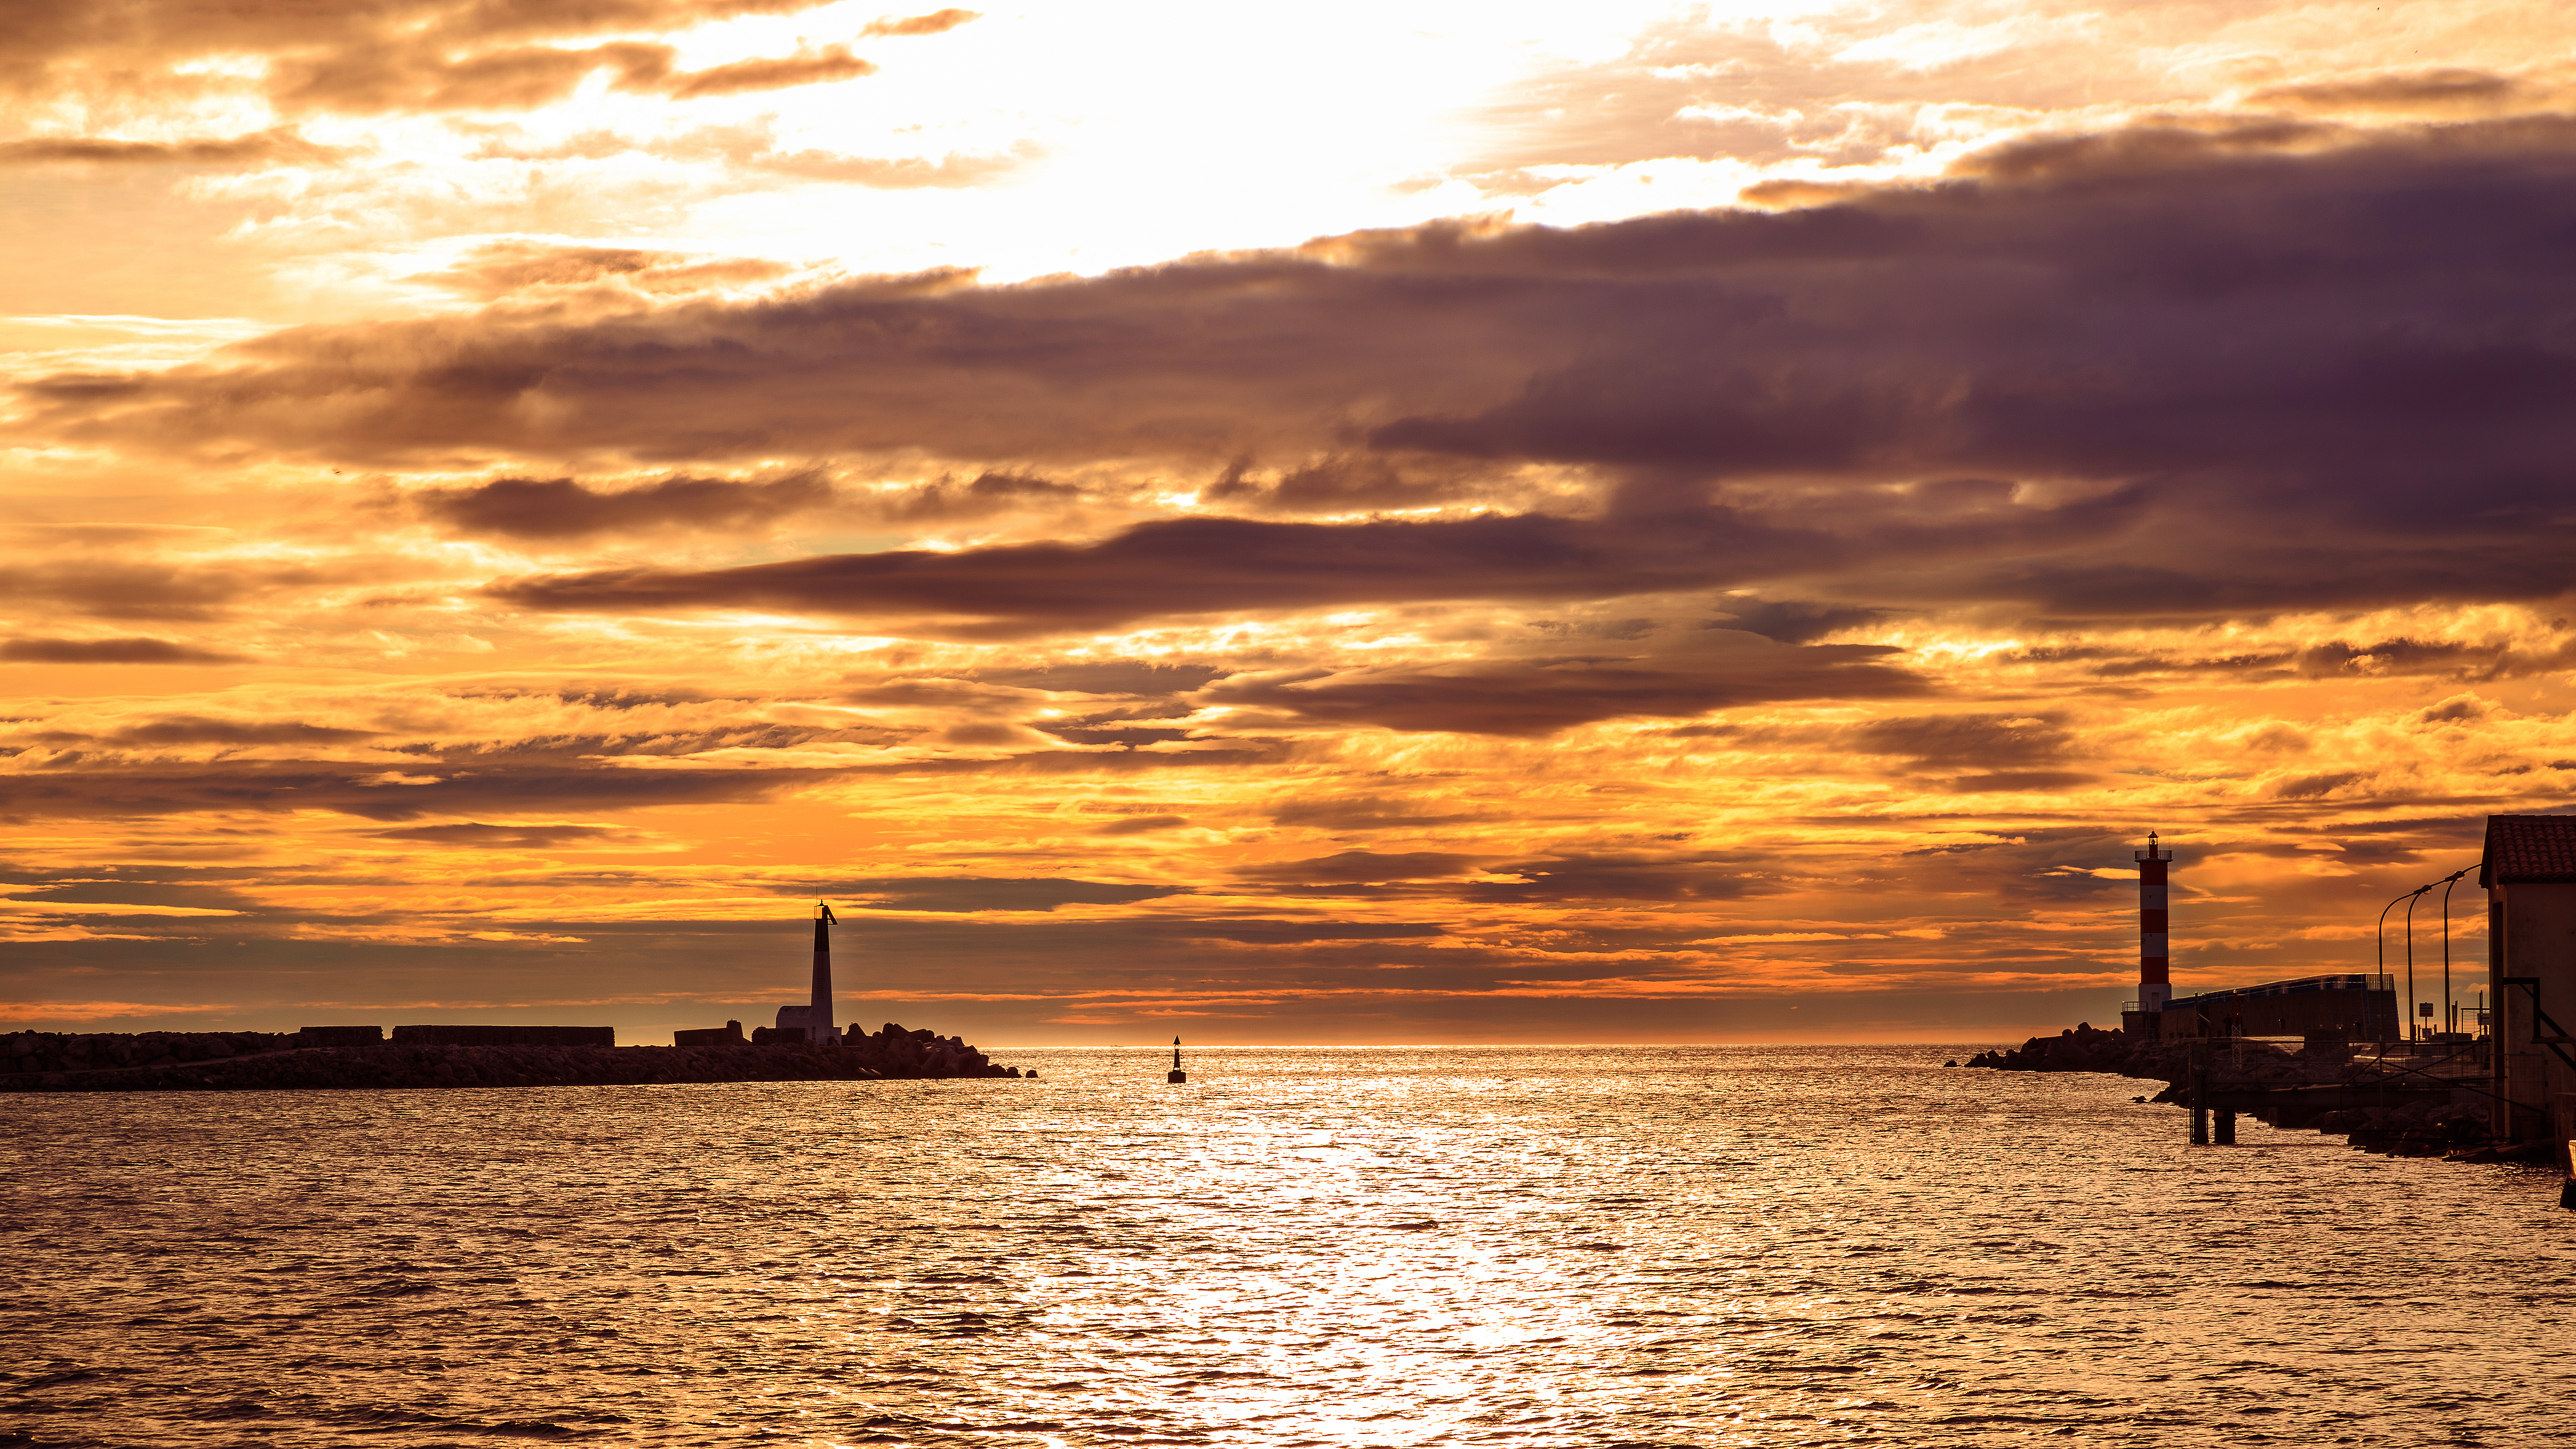
beach, landscape, sea, coast, ocean, horizon, cloud, sky, sun, sunrise, sunset, sunlight, morning, shore, hour, dawn, dusk, france, evening, golden, reflection, canon, bay, eos, clouds, nuages, paysage, ciel, gold, soleil, 5d, goldenhour, portlanouvelle, aude, matin, markiii, dore, afterglow